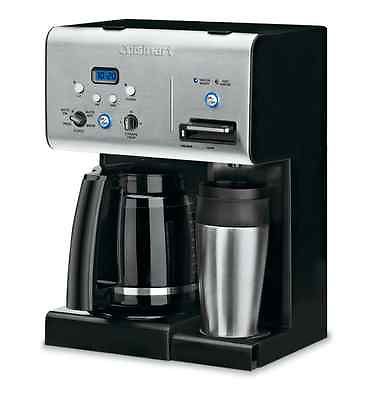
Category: coffee maker